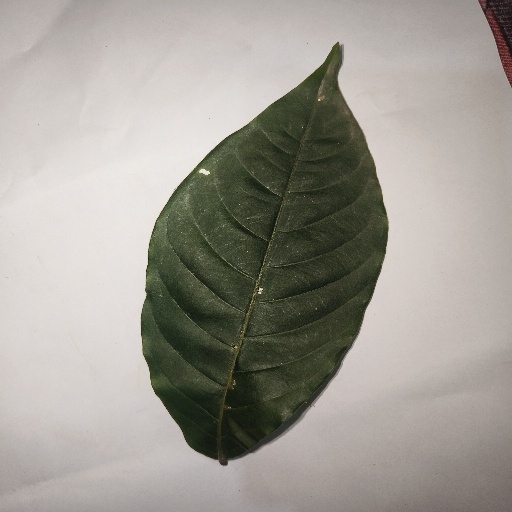
Species: HariTaki
Leaf condition: Shot Hole